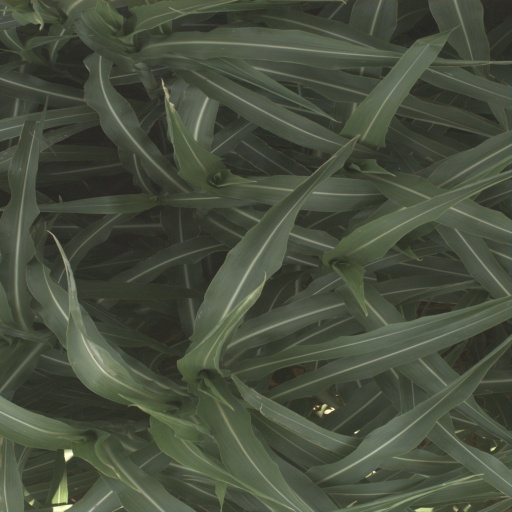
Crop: sorghum